Comes sacrarum largitionum

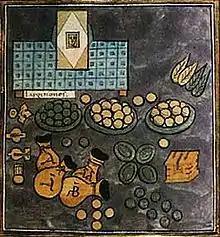
The insignia of the "comes s. largitionum" in the "Notitia Dignitatum": money bags and pieces of ore signifying his control over mines and mints, and the codicil of his appointment on a stand

The comes sacrarum largitionum ("Count of the Sacred Largesses"; in , "kómes tōn theíon thesaurōn") was one of the senior fiscal officials of the late Roman Empire and the early Byzantine Empire.